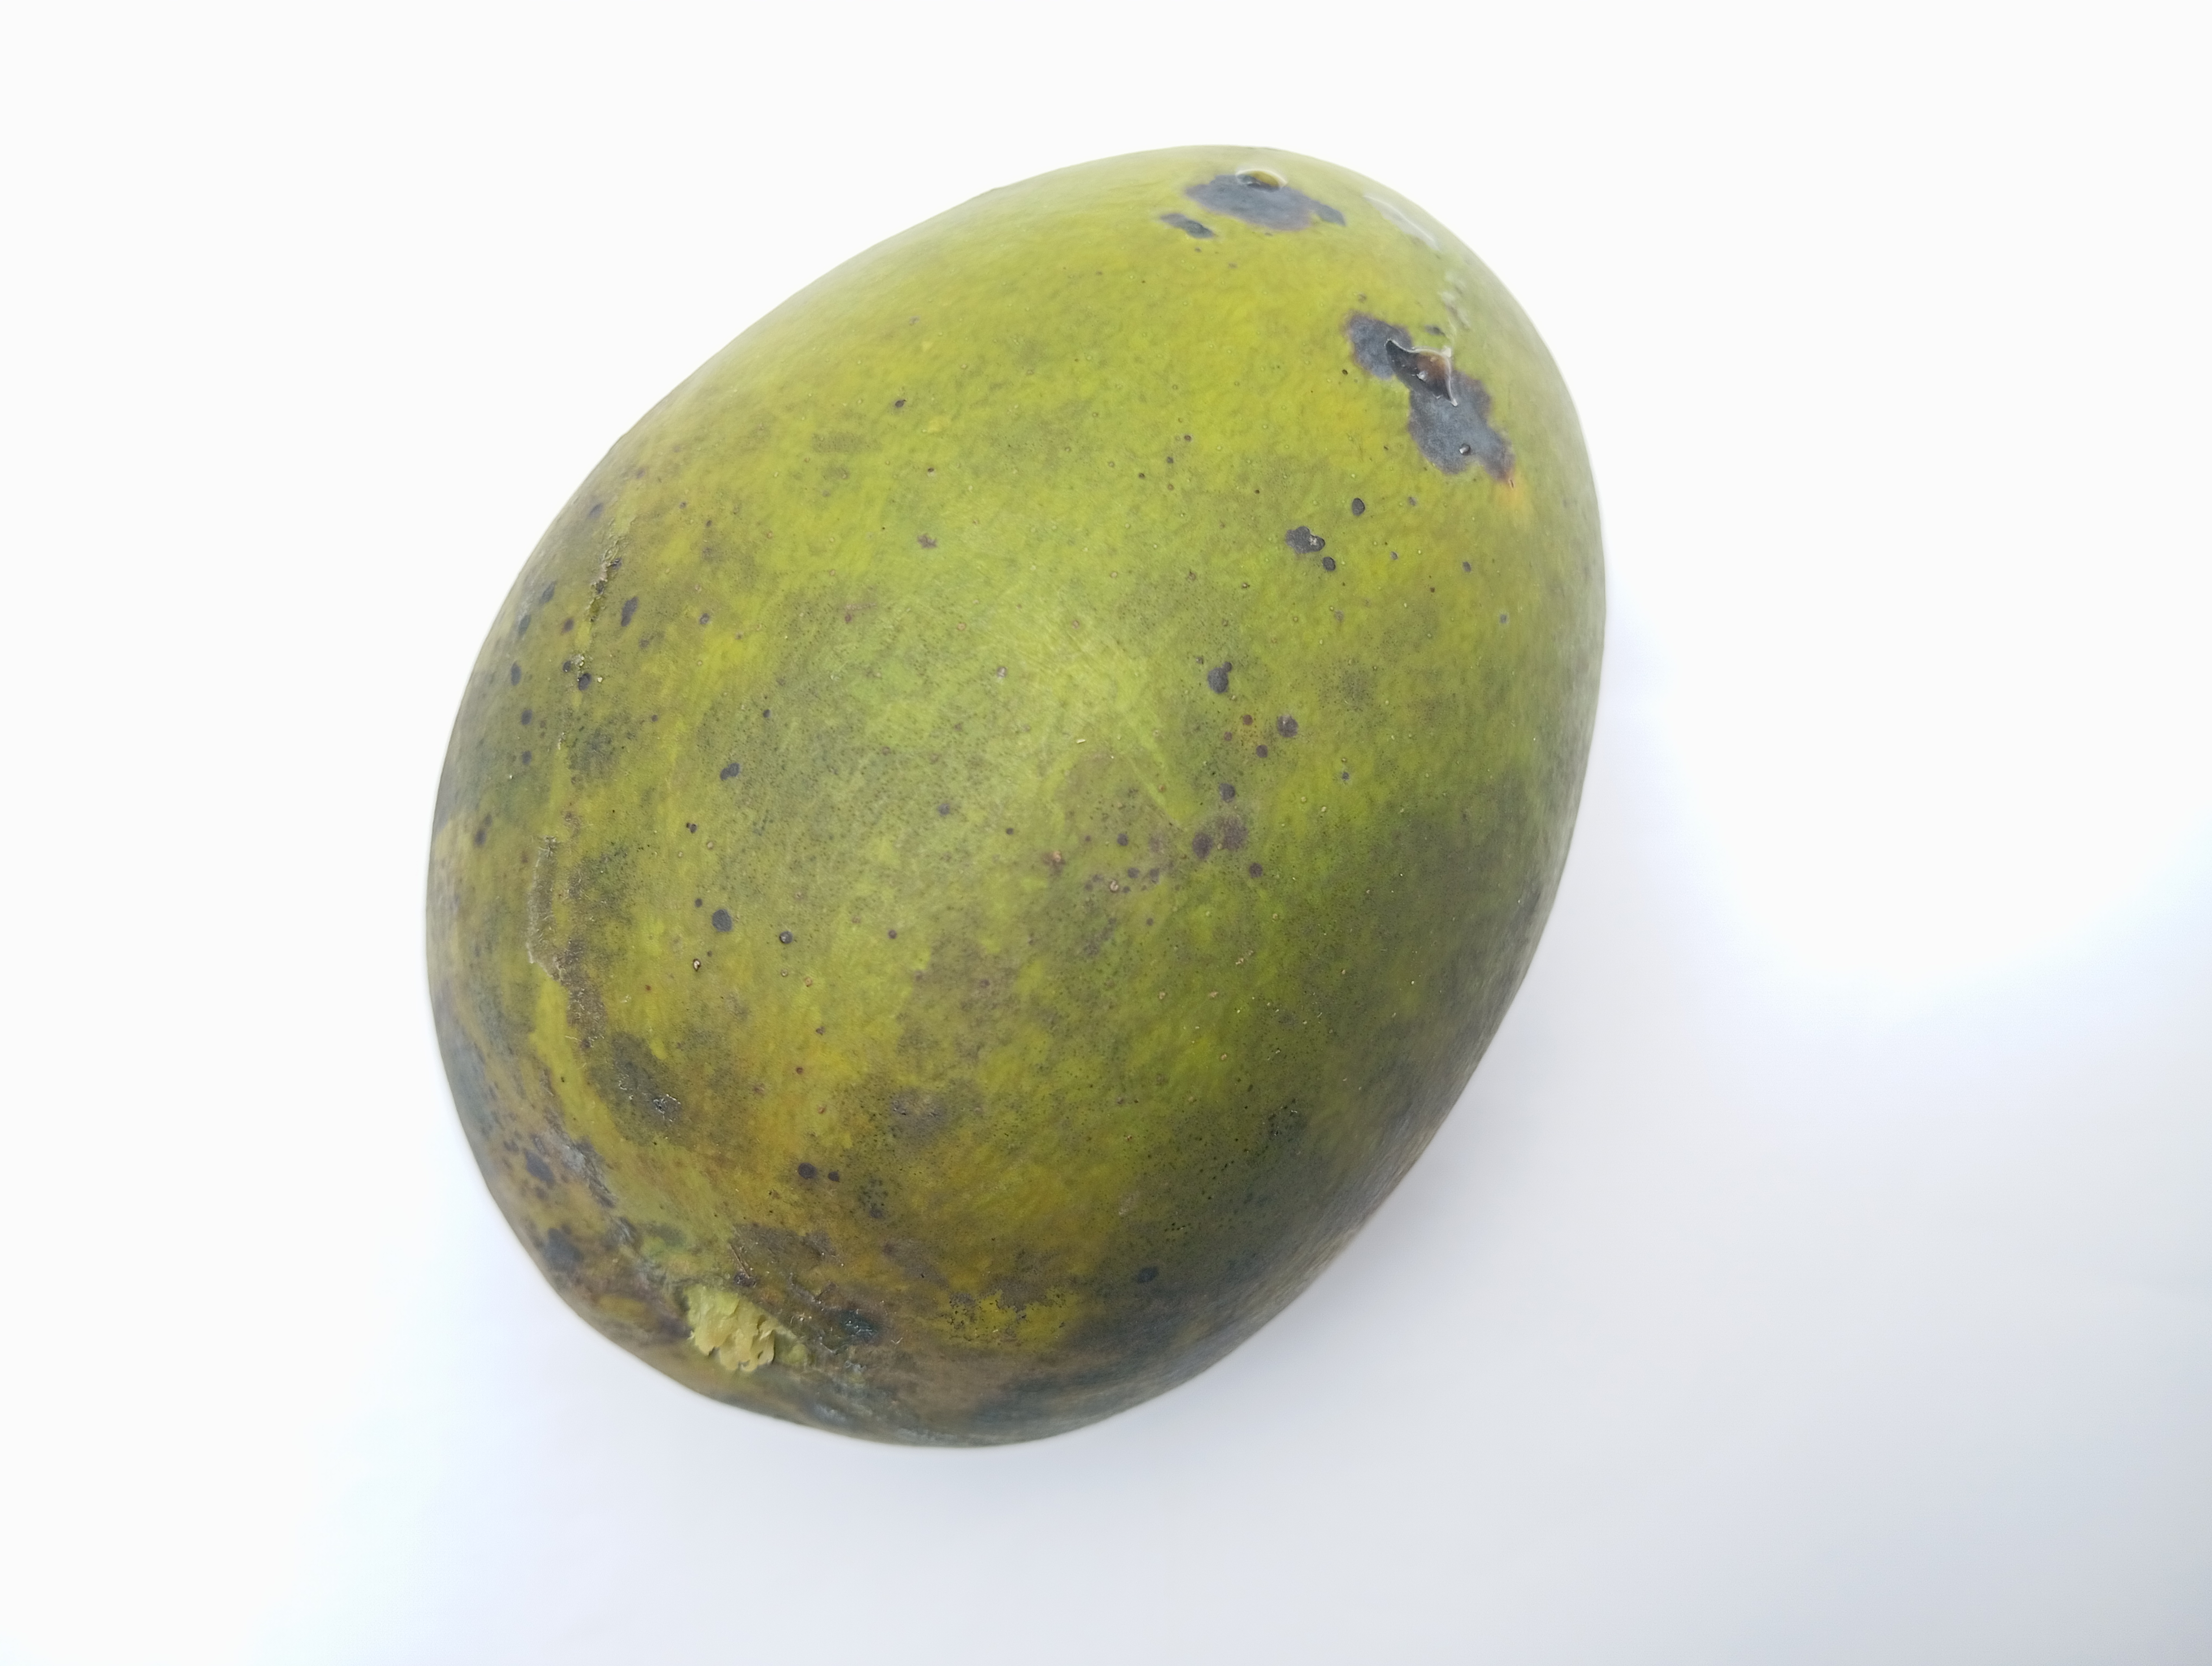
Mango variety: Harivanga